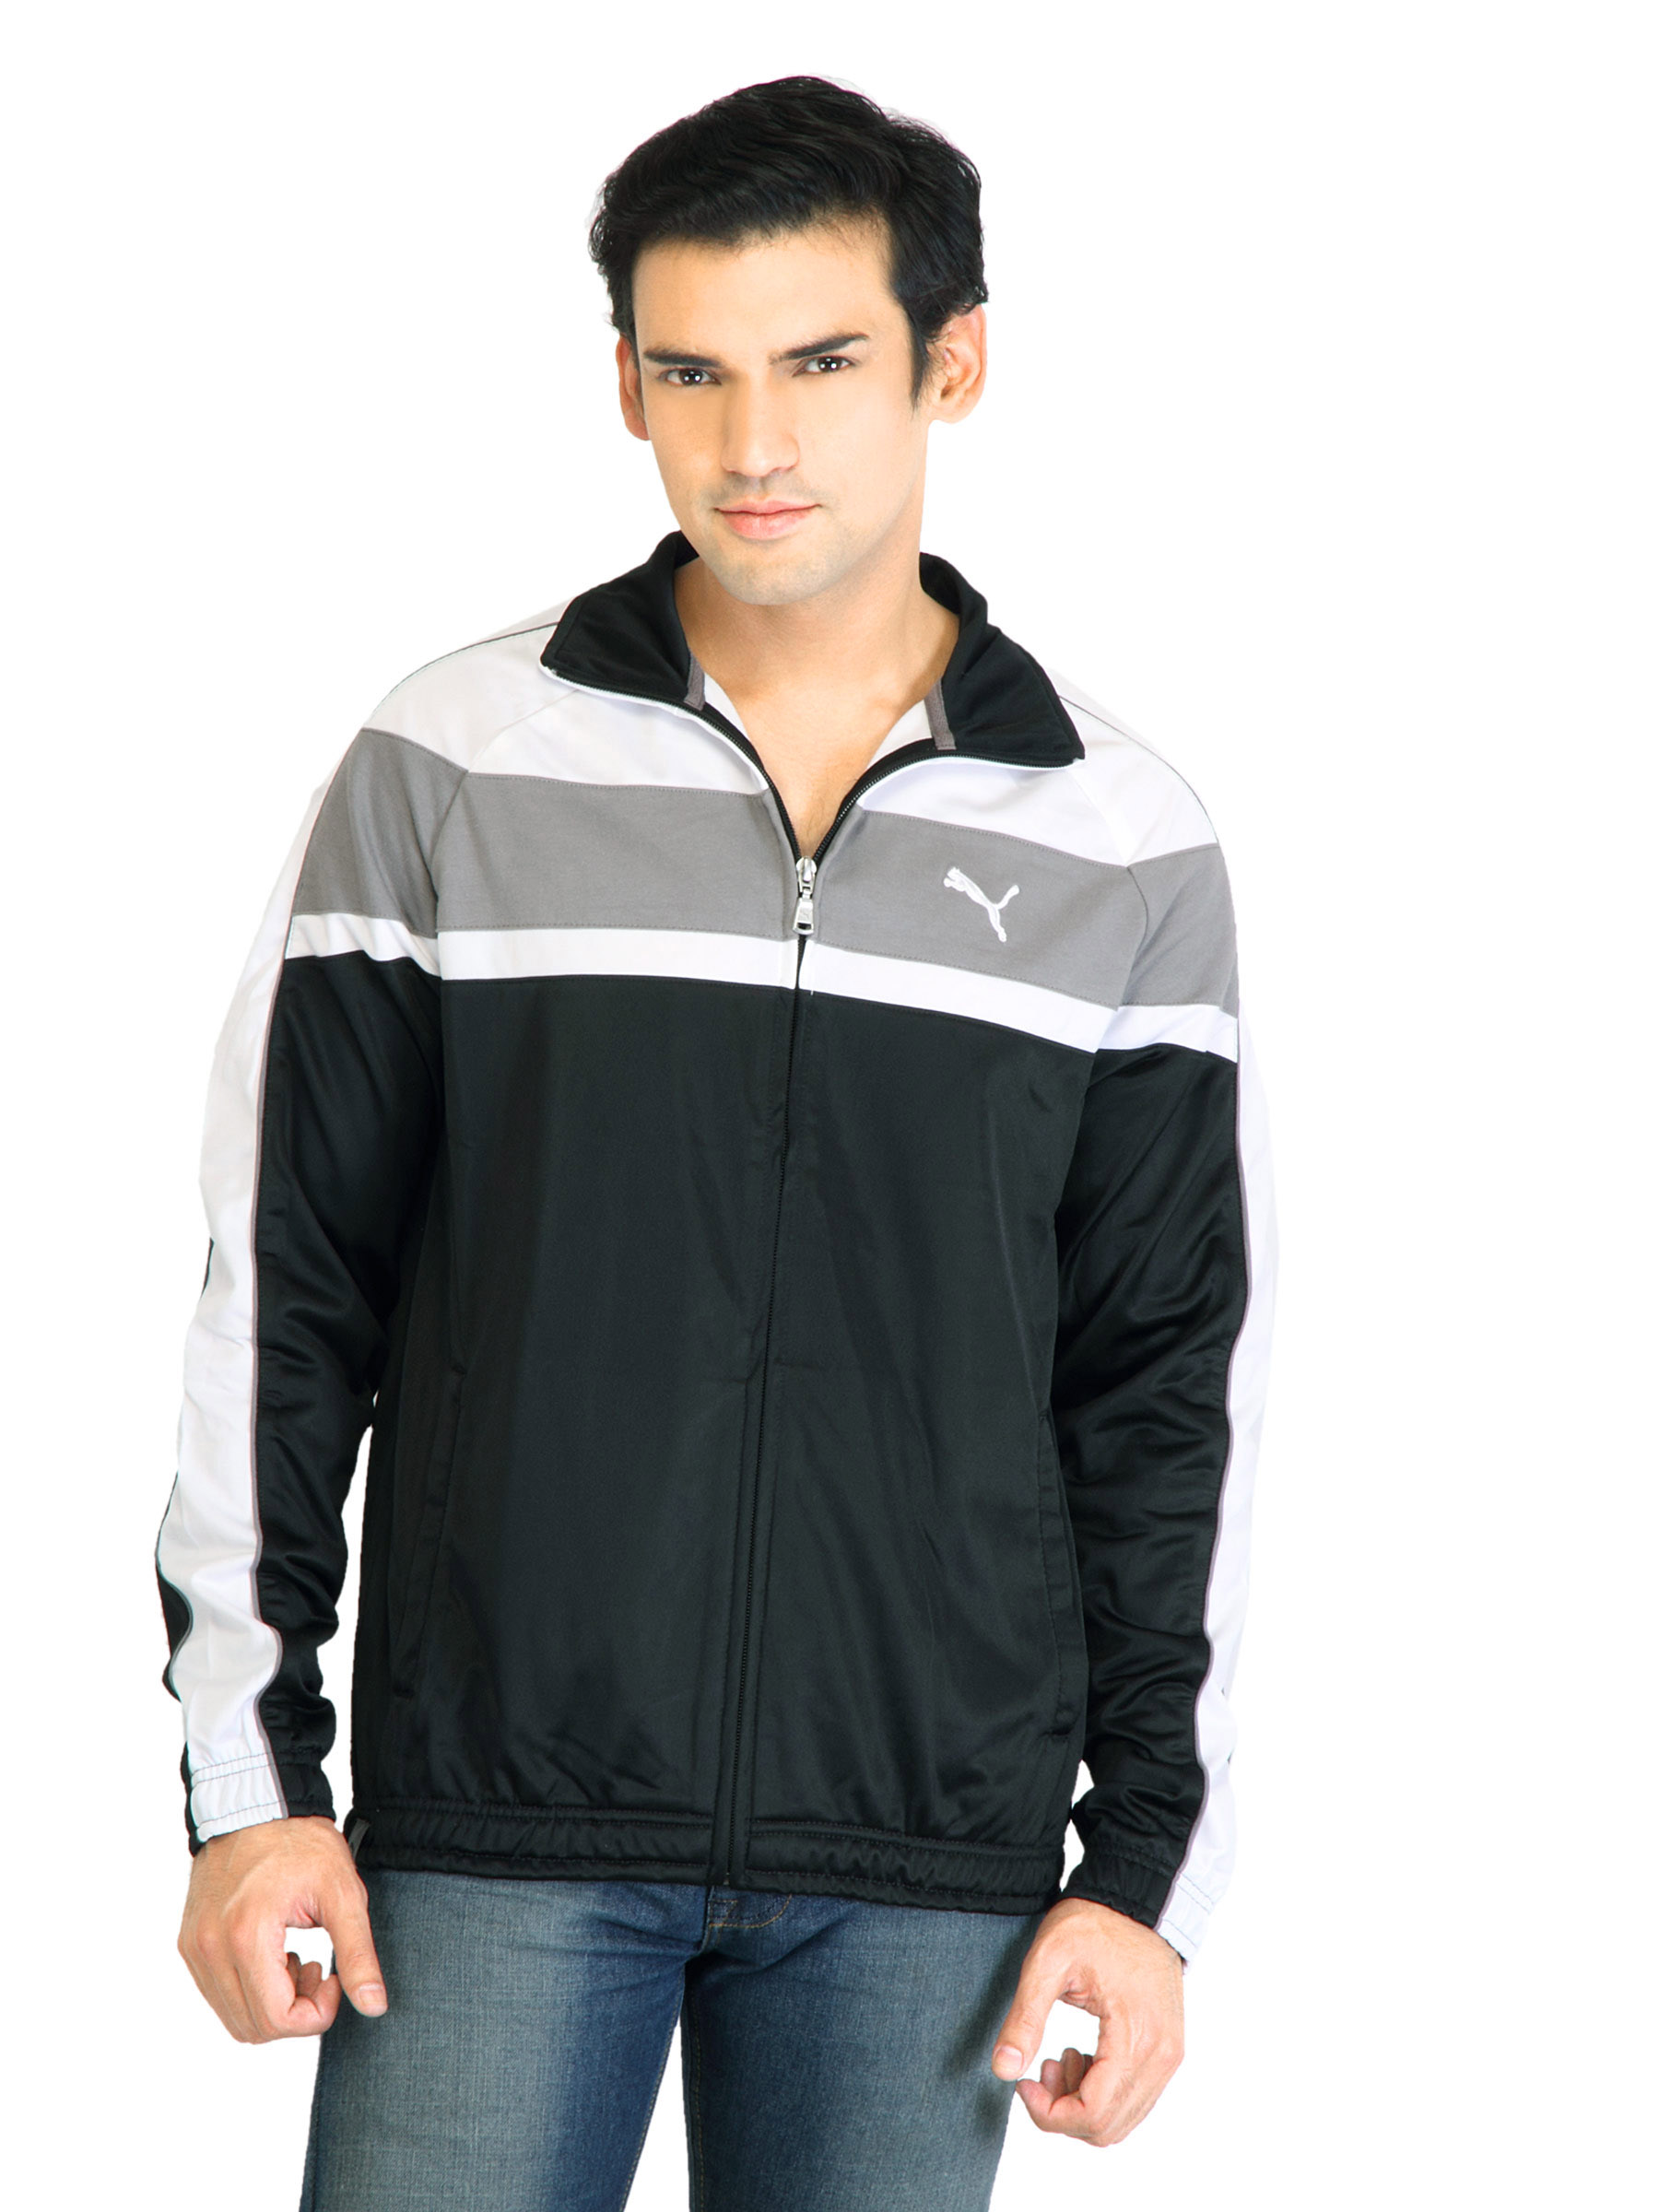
Puma Men Track Black Jackets
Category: Apparel / Topwear / Jackets
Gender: Men
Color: Black
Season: Fall 2011
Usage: Sports